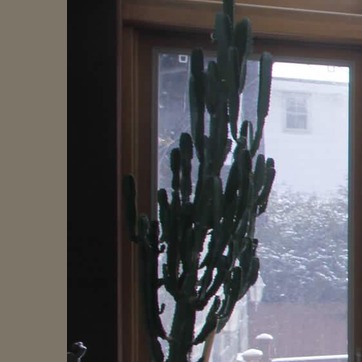
Material: foliage